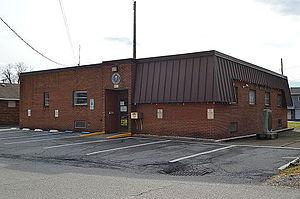
Vanport Township est un township, situé dans le comté de Beaver, en Pennsylvanie, aux États-Unis. En 2010, il comptait une population de 1 321 habitants.